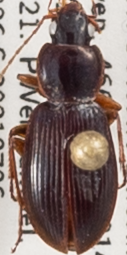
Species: Synuchus impunctatus
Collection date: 2021-07-06
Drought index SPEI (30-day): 0.548
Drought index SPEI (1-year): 0.54
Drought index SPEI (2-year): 1.348